Vanua Levu

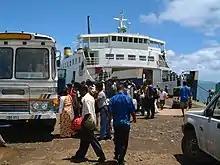
Ferry and bus at the port of Nabouwalu

The island's main population centres are the towns of Labasa, in the north, and Savusavu, located at the foot of the peninsula. Labasa, with a population of 28,500 at the 2010 census, has a large Indian community, and is a major centre of Fiji's sugar industry. Savusavu is smaller, with a population of just under 5,000, but is a popular centre for tourists owing to its diving and yachting facilities. The main industry on the island is sugar cane production, especially in the north. Copra is also an important crop. Tourism has also emerged as a significant industry on Vanua Levu.